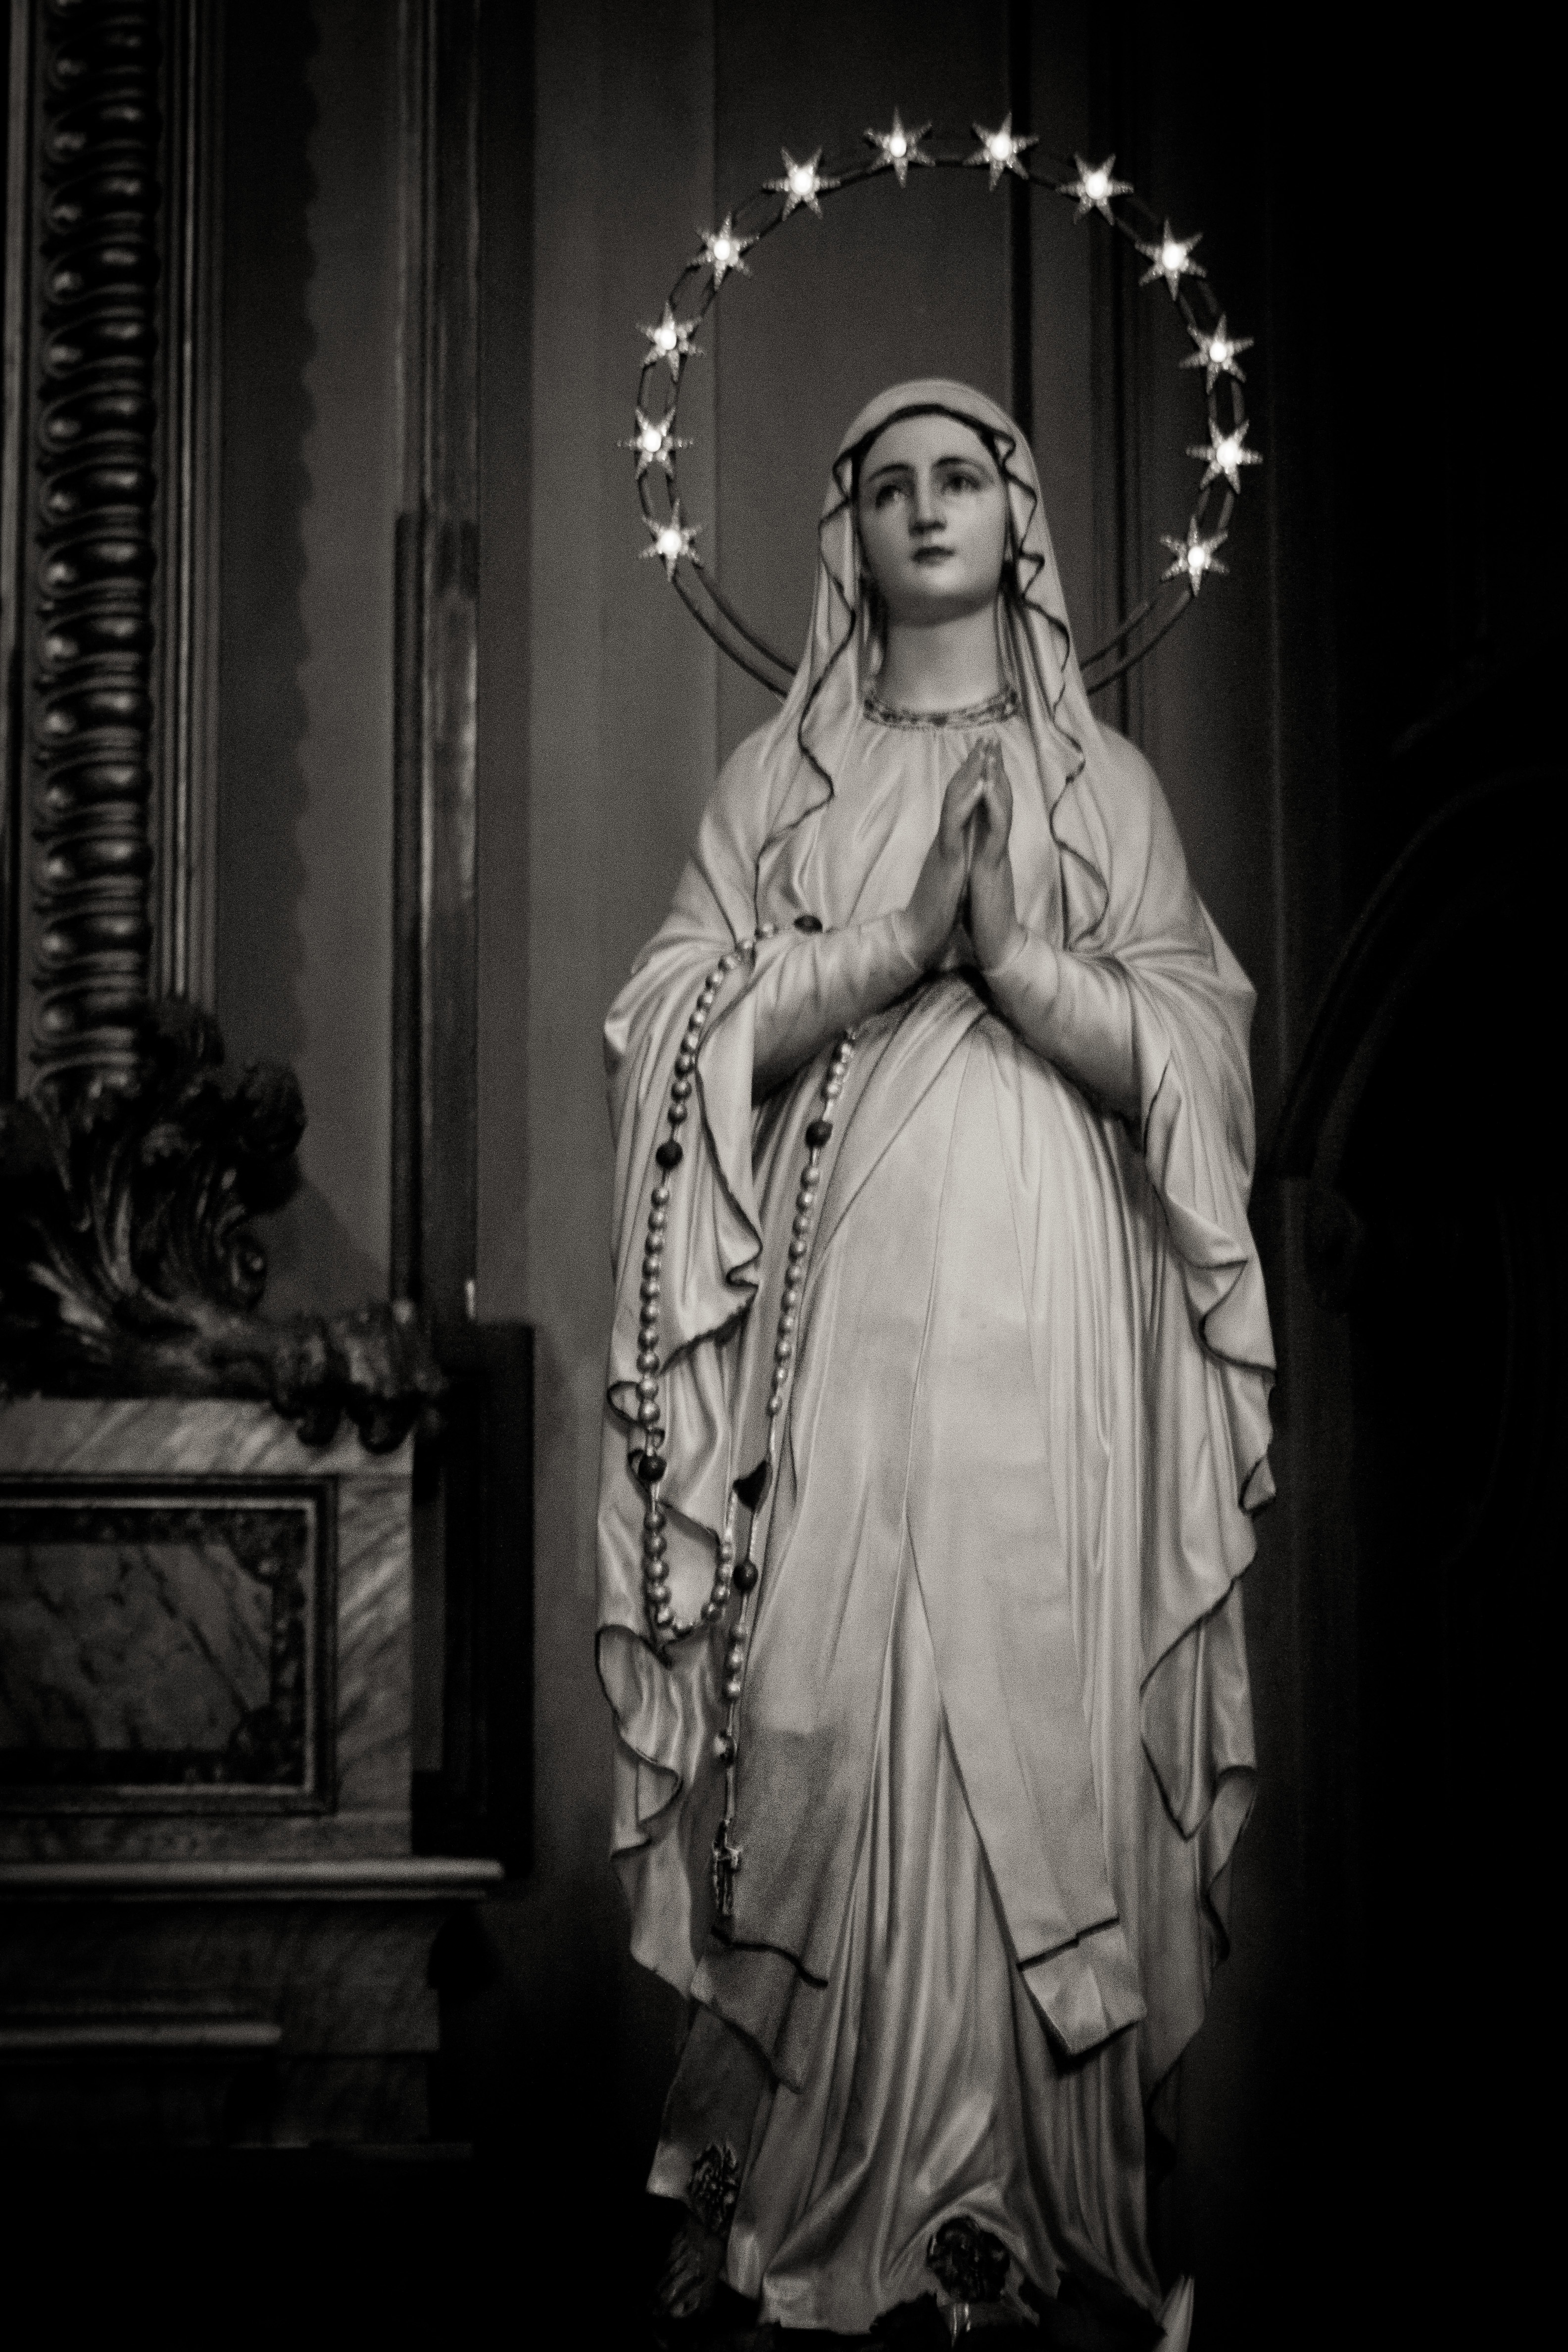
black and white, white, photography, monument, statue, religion, darkness, church, black, monochrome, christian, pray, sculpture, dress, figure, faith, photograph, maria, christianity, holy, image, madonna, mother of god, holy maria, virgin mary, mother mary, monochrome photography, holy mother, human positions